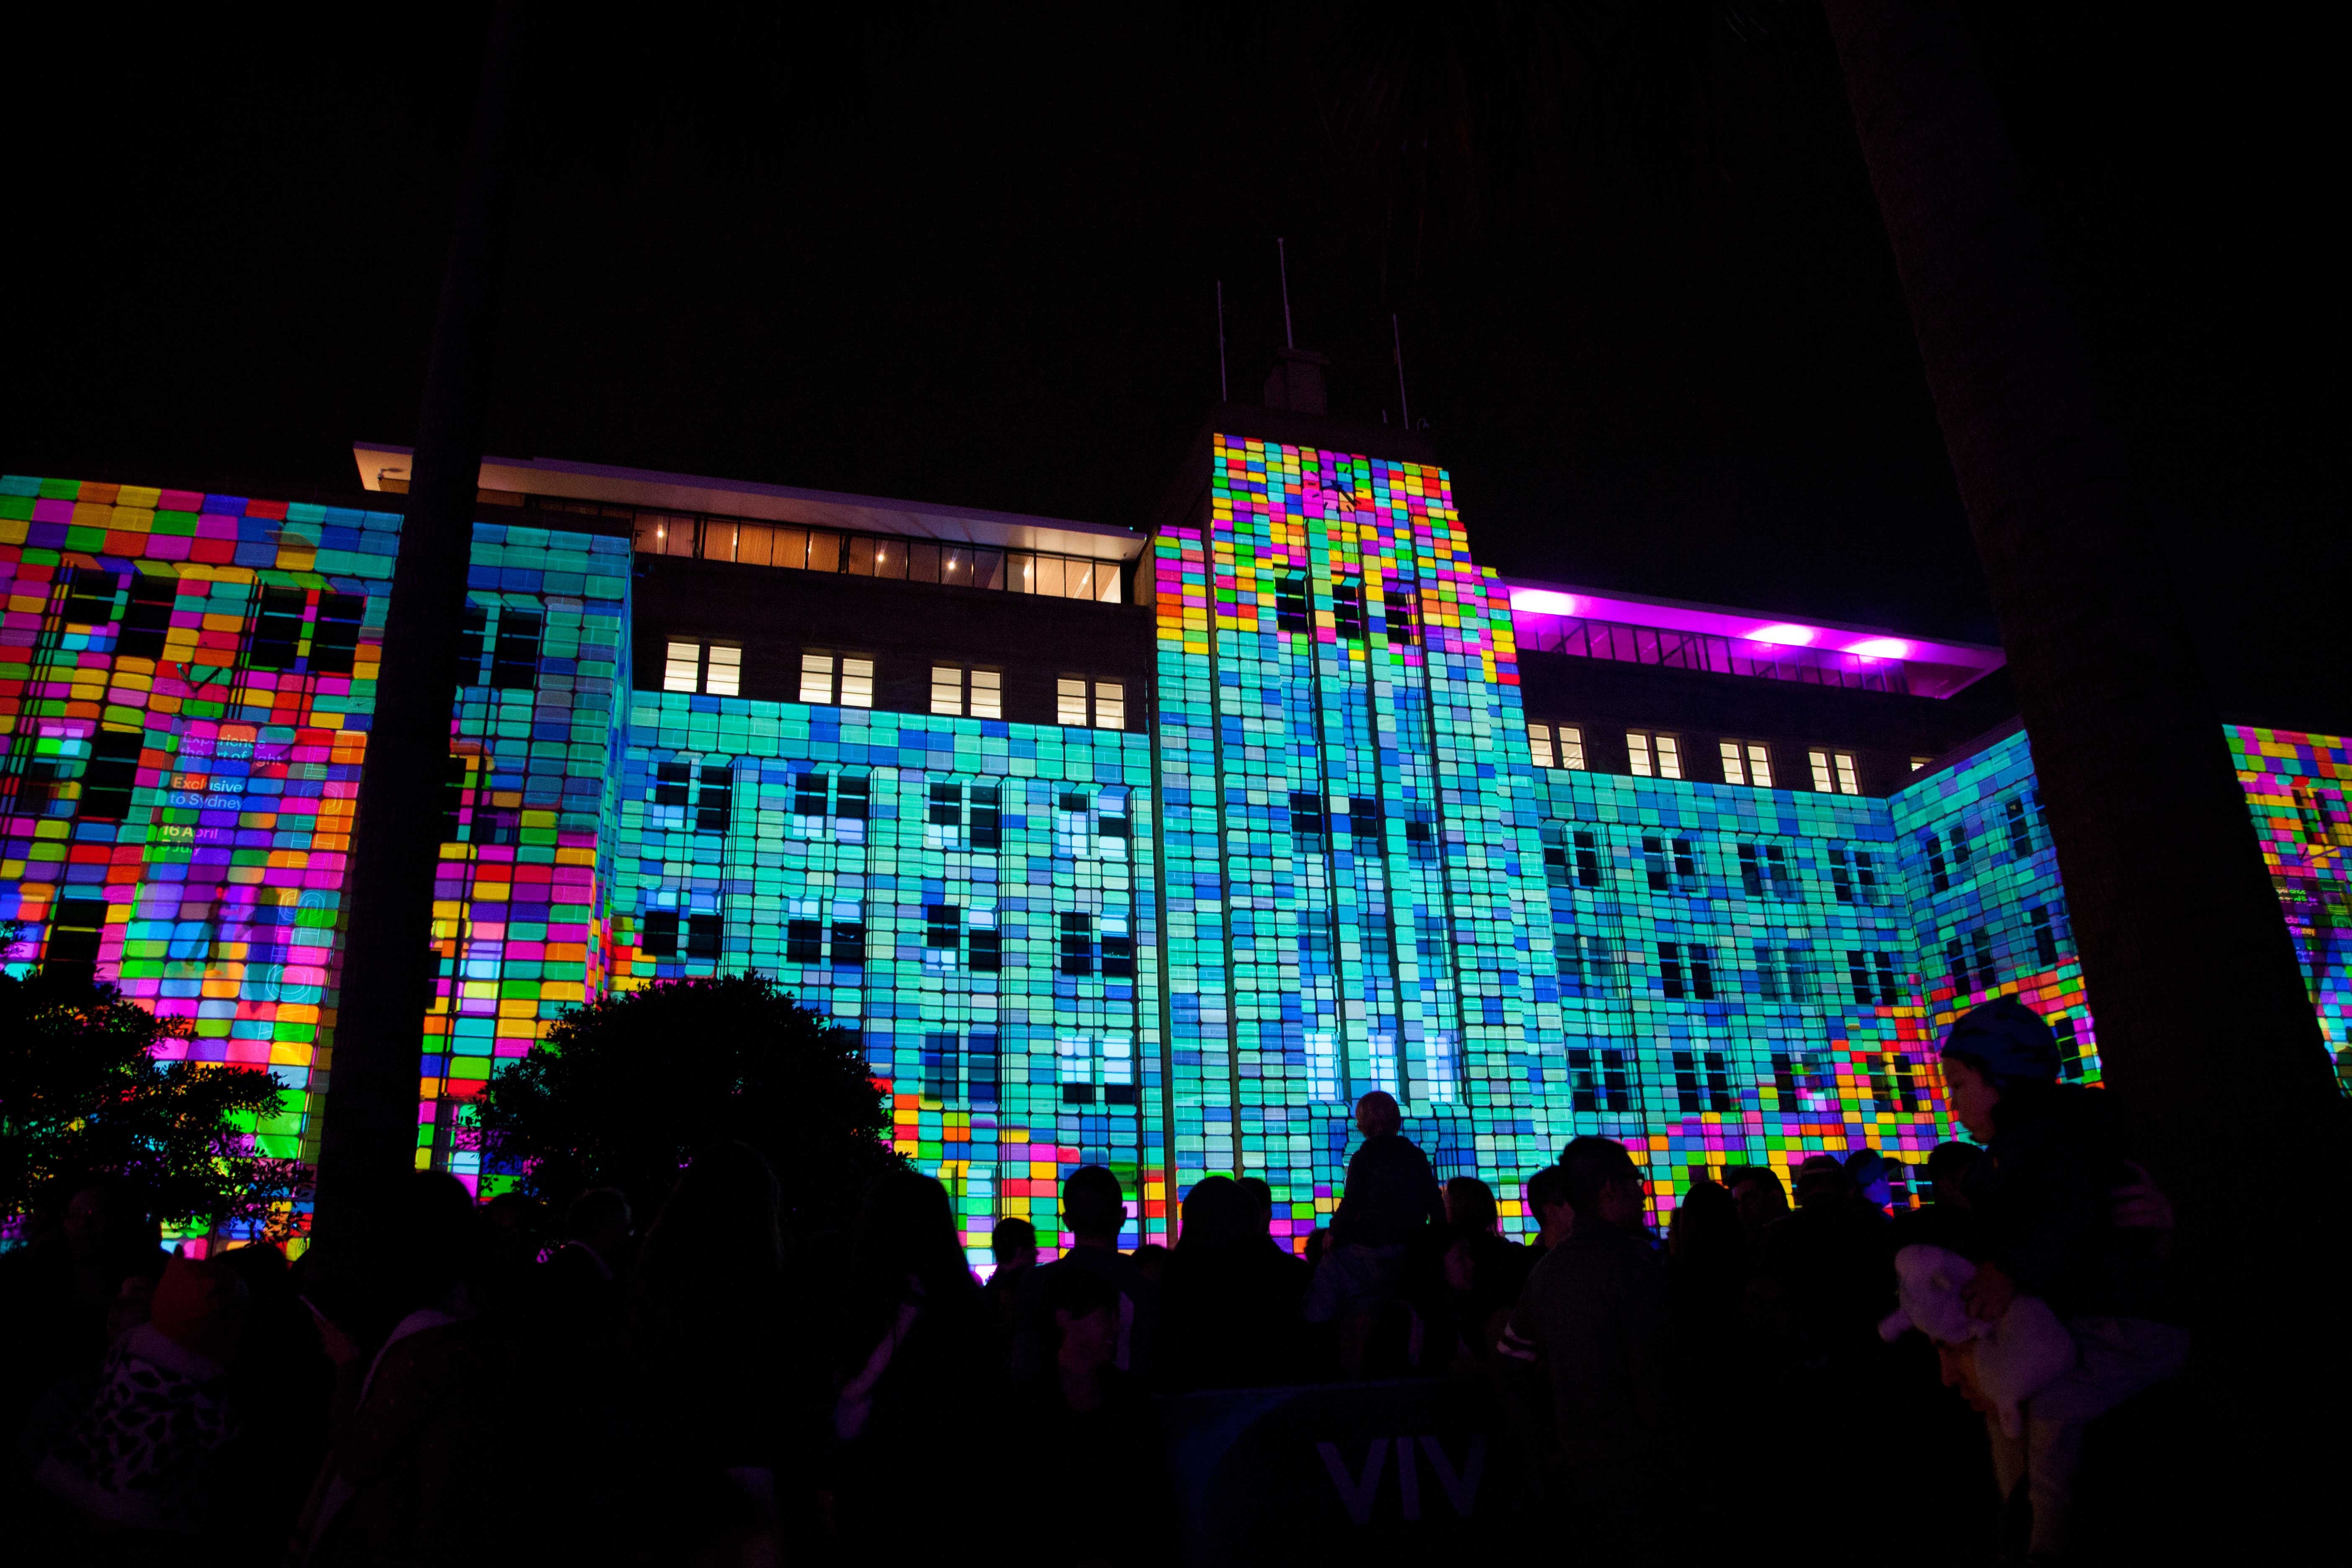
light, night, city, color, christmas decoration, shape, metropolis, christmas lights